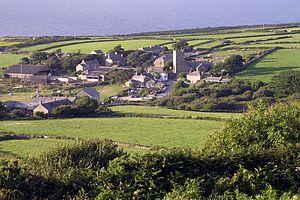
Zennor est un village du comté des Cornouailles, à l’extrême sud ouest du Royaume-Uni. Il est situé sur la côte nord de la péninsule de Penwith, à une dizaine de kilomètres au nord de Penzance. Classé site naturel remarquable des Cornouailles, il présente à l'instar des paroisses voisines de nombreux vestiges préhistoriques et témoignages d'un passé minier.